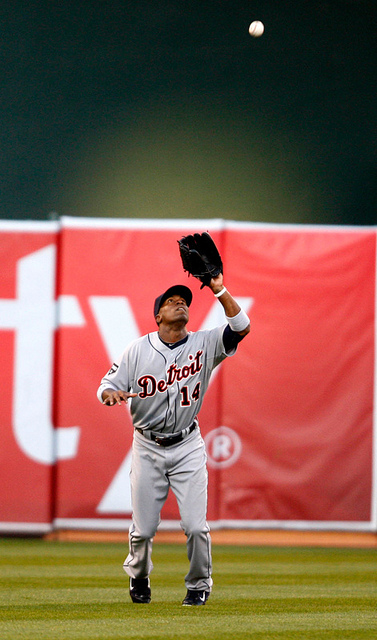
cầu thủ bóng chày đang đứng trên sân bắt bóng